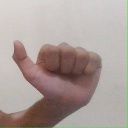
अक्षर: त